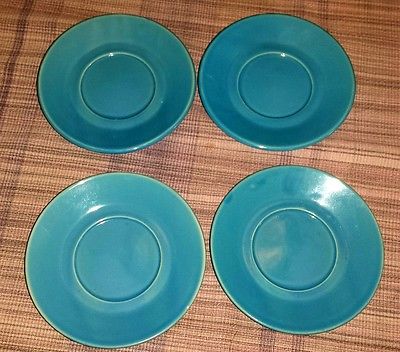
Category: mug